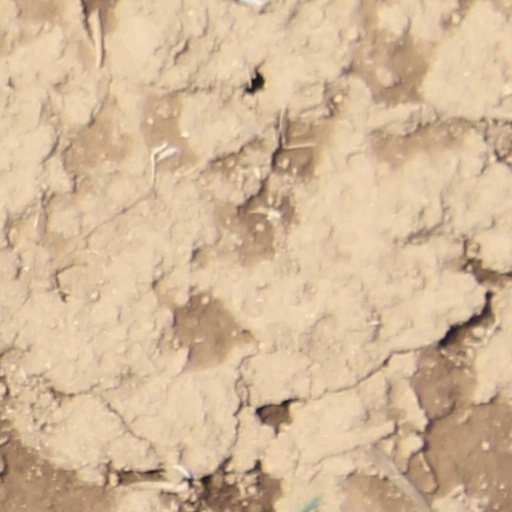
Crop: wheat